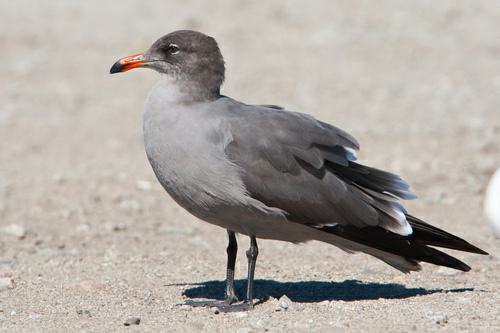
A photo of a heermann gull